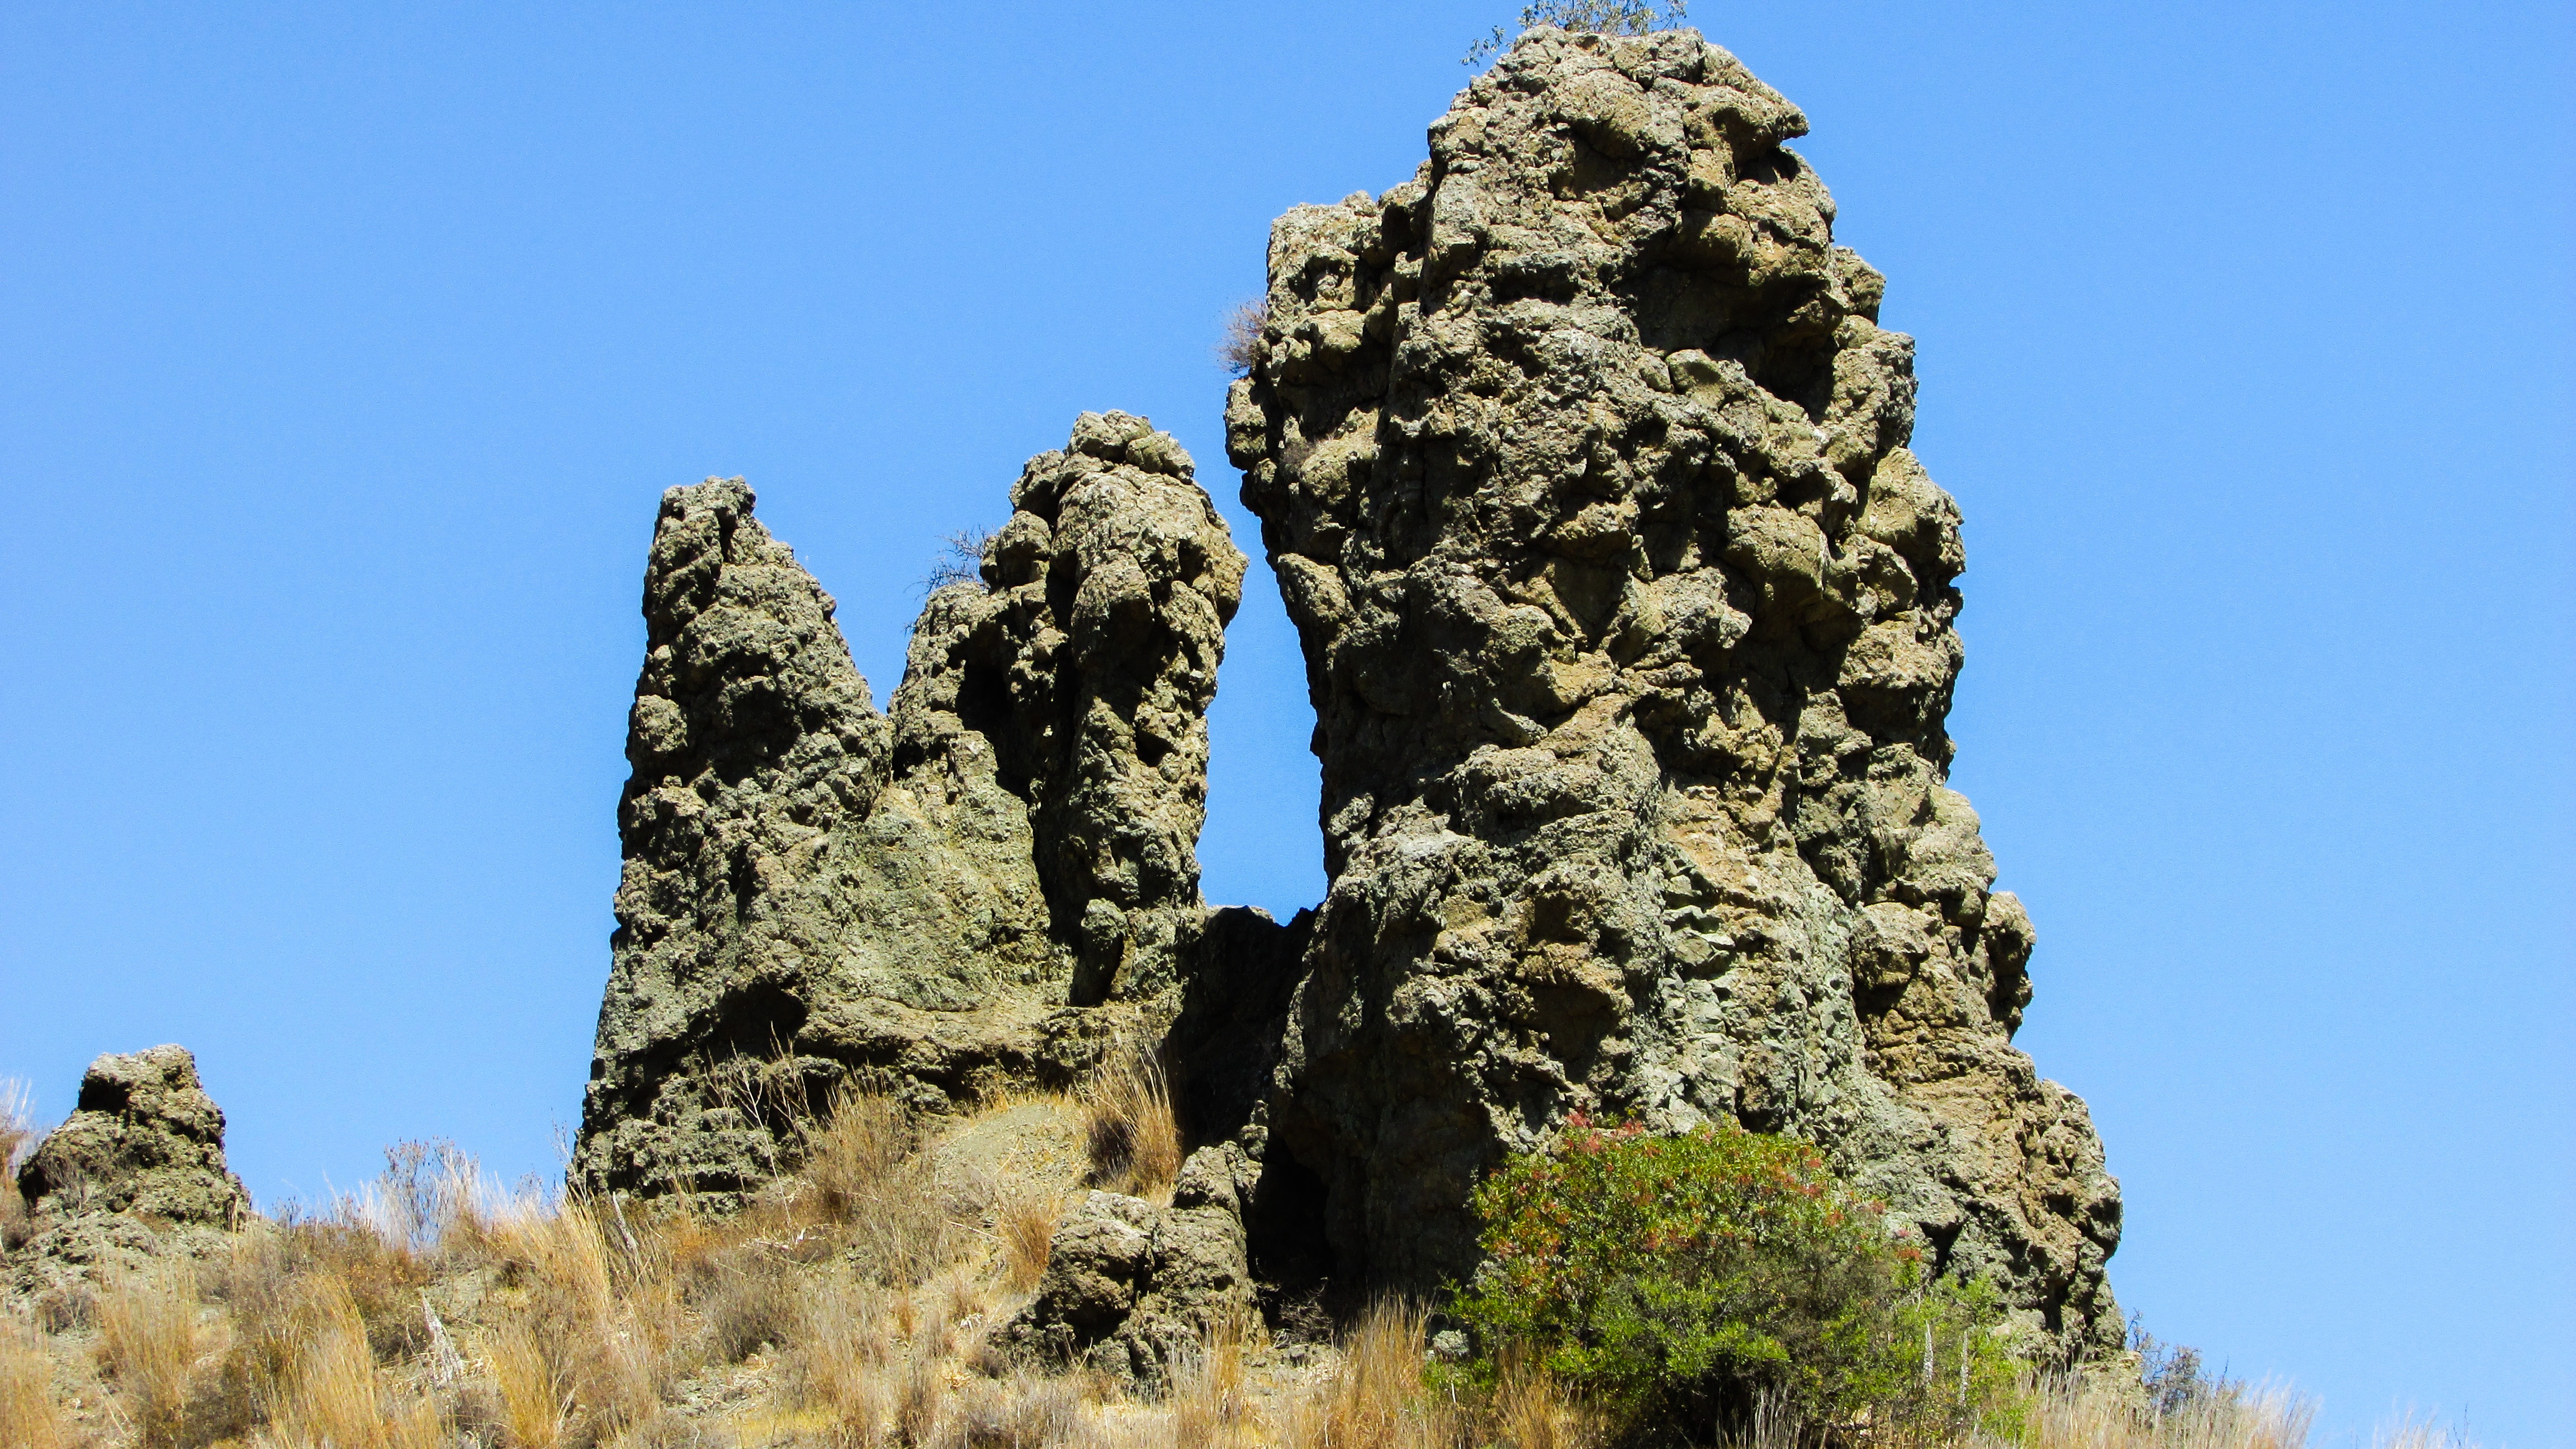
rock, mountain, monument, formation, arch, scenery, rock formation, landmark, stones, geology, ecosystem, cyprus, monolith, kornos, twin rocks, biome